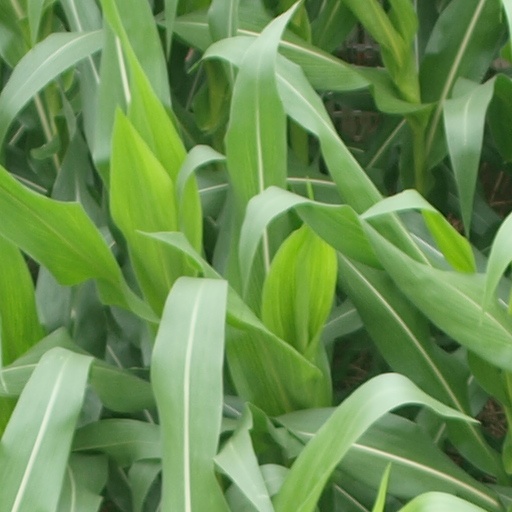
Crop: maize; corn